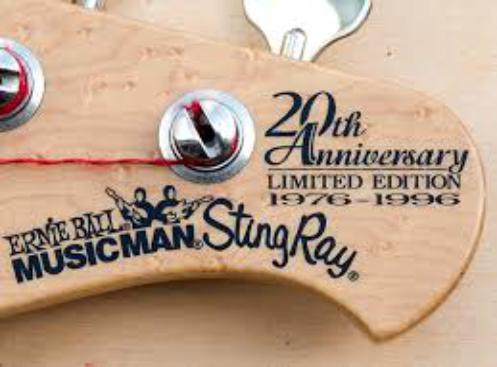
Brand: music man-1
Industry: Leisure